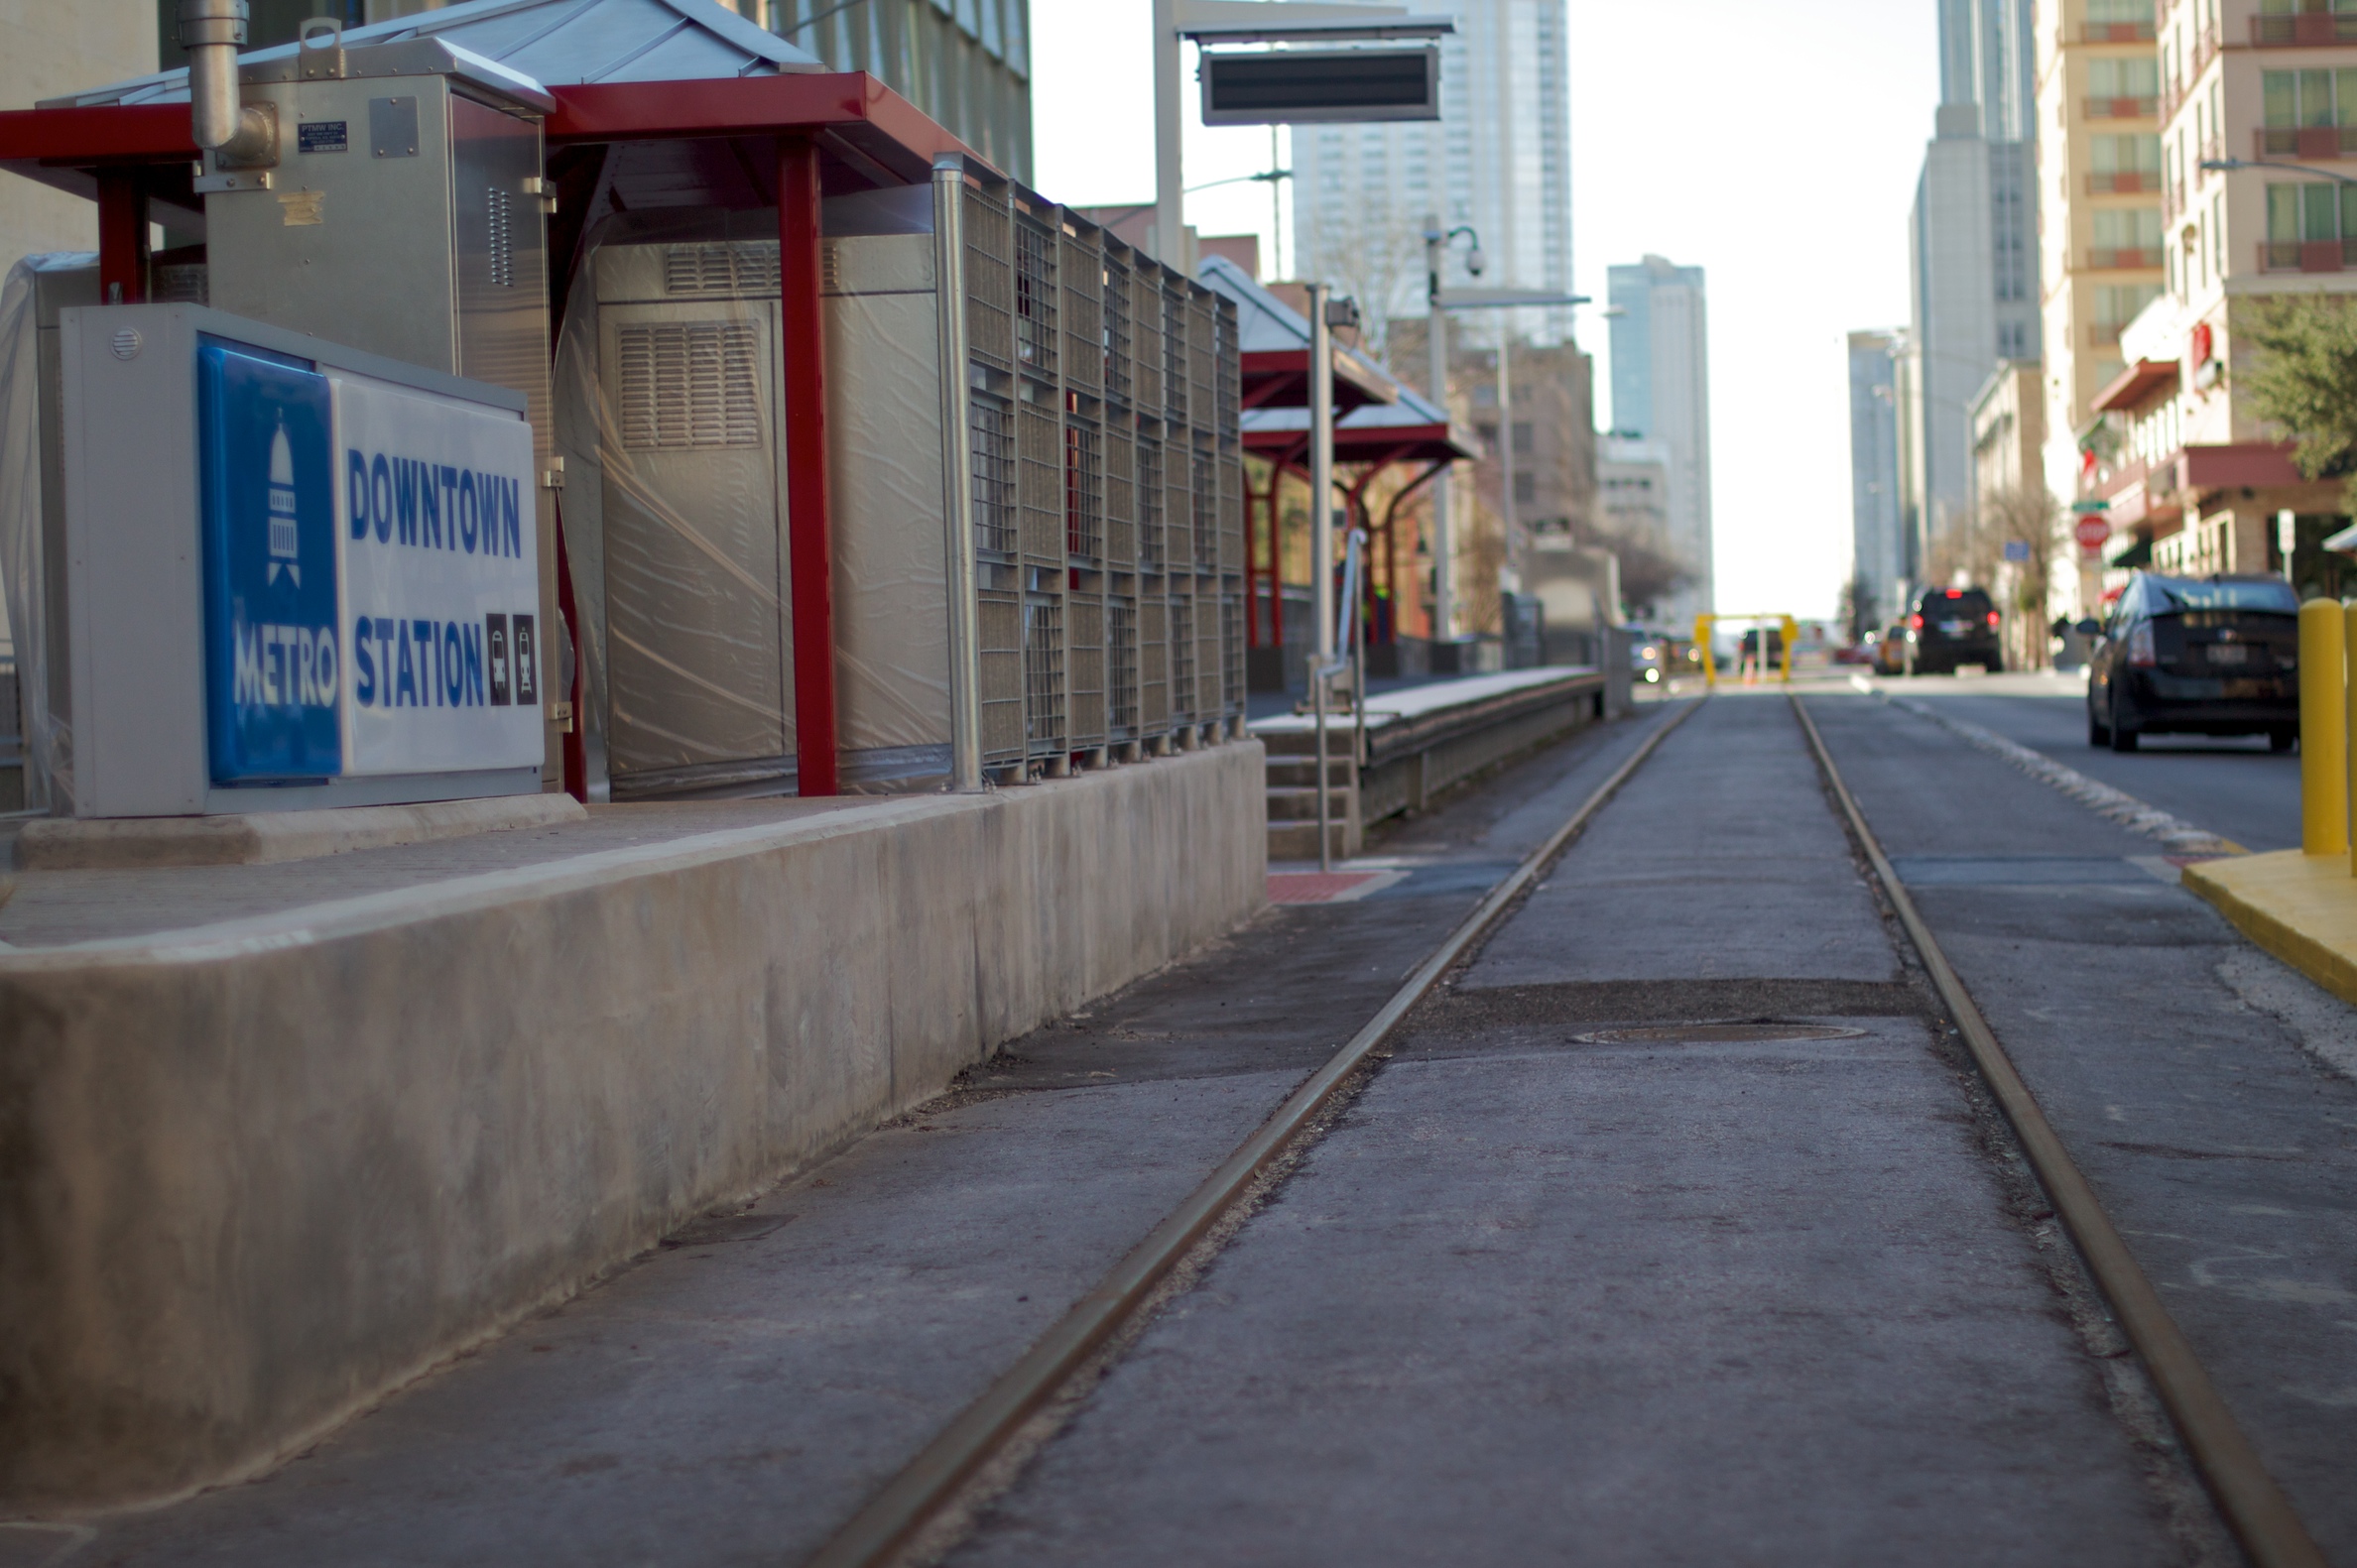
pedestrian, track, asphalt, tram, transport, vehicle, waterway, public transport, dailyshoot